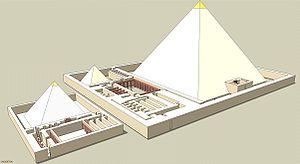
La pyramide d'Ouserkaf qui est de type à faces lisses se trouve à l'angle nord-est du complexe funéraire de Djéser. Elle a été visitée et explorée pour la première fois en 1839 par John Shae Perring et identifiée comme celle d'Ouserkaf en 1928 par Cecil Mallaby Firth.
La pyramide de Néferhétepès est située au sud-est de la pyramide d'Ouserkaf, souverain dont elle fut probablement l'épouse principale. L'ensemble est situé à proximité de l'angle nord-est de l'enceinte du complexe funéraire de Djéser à Saqqarah.